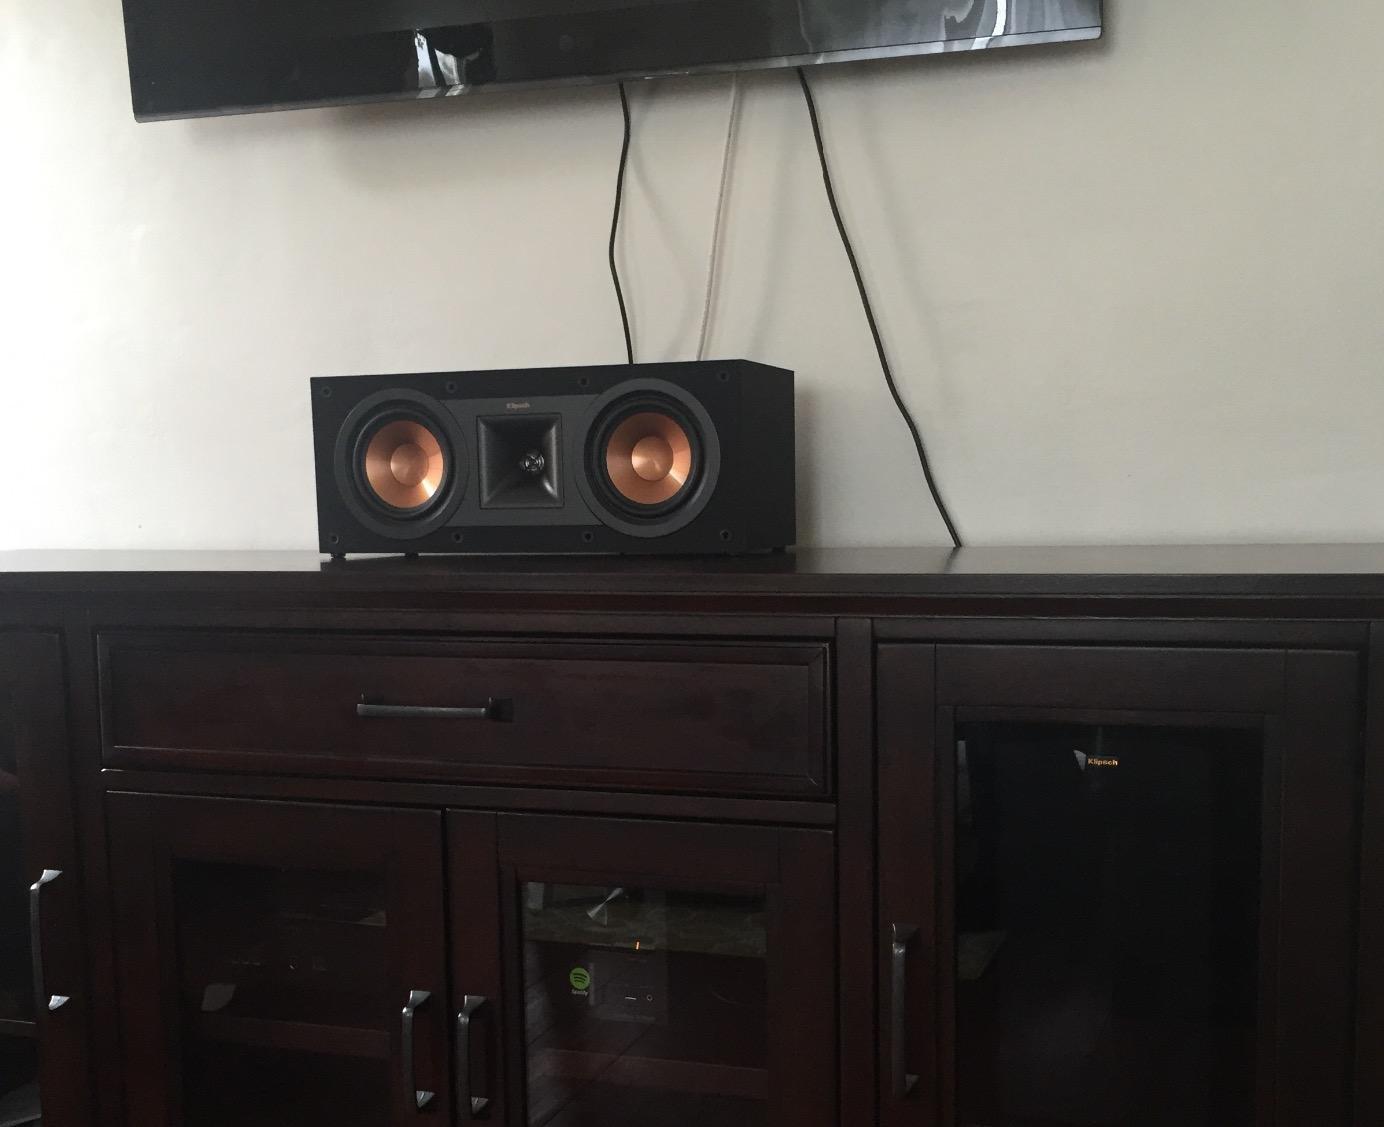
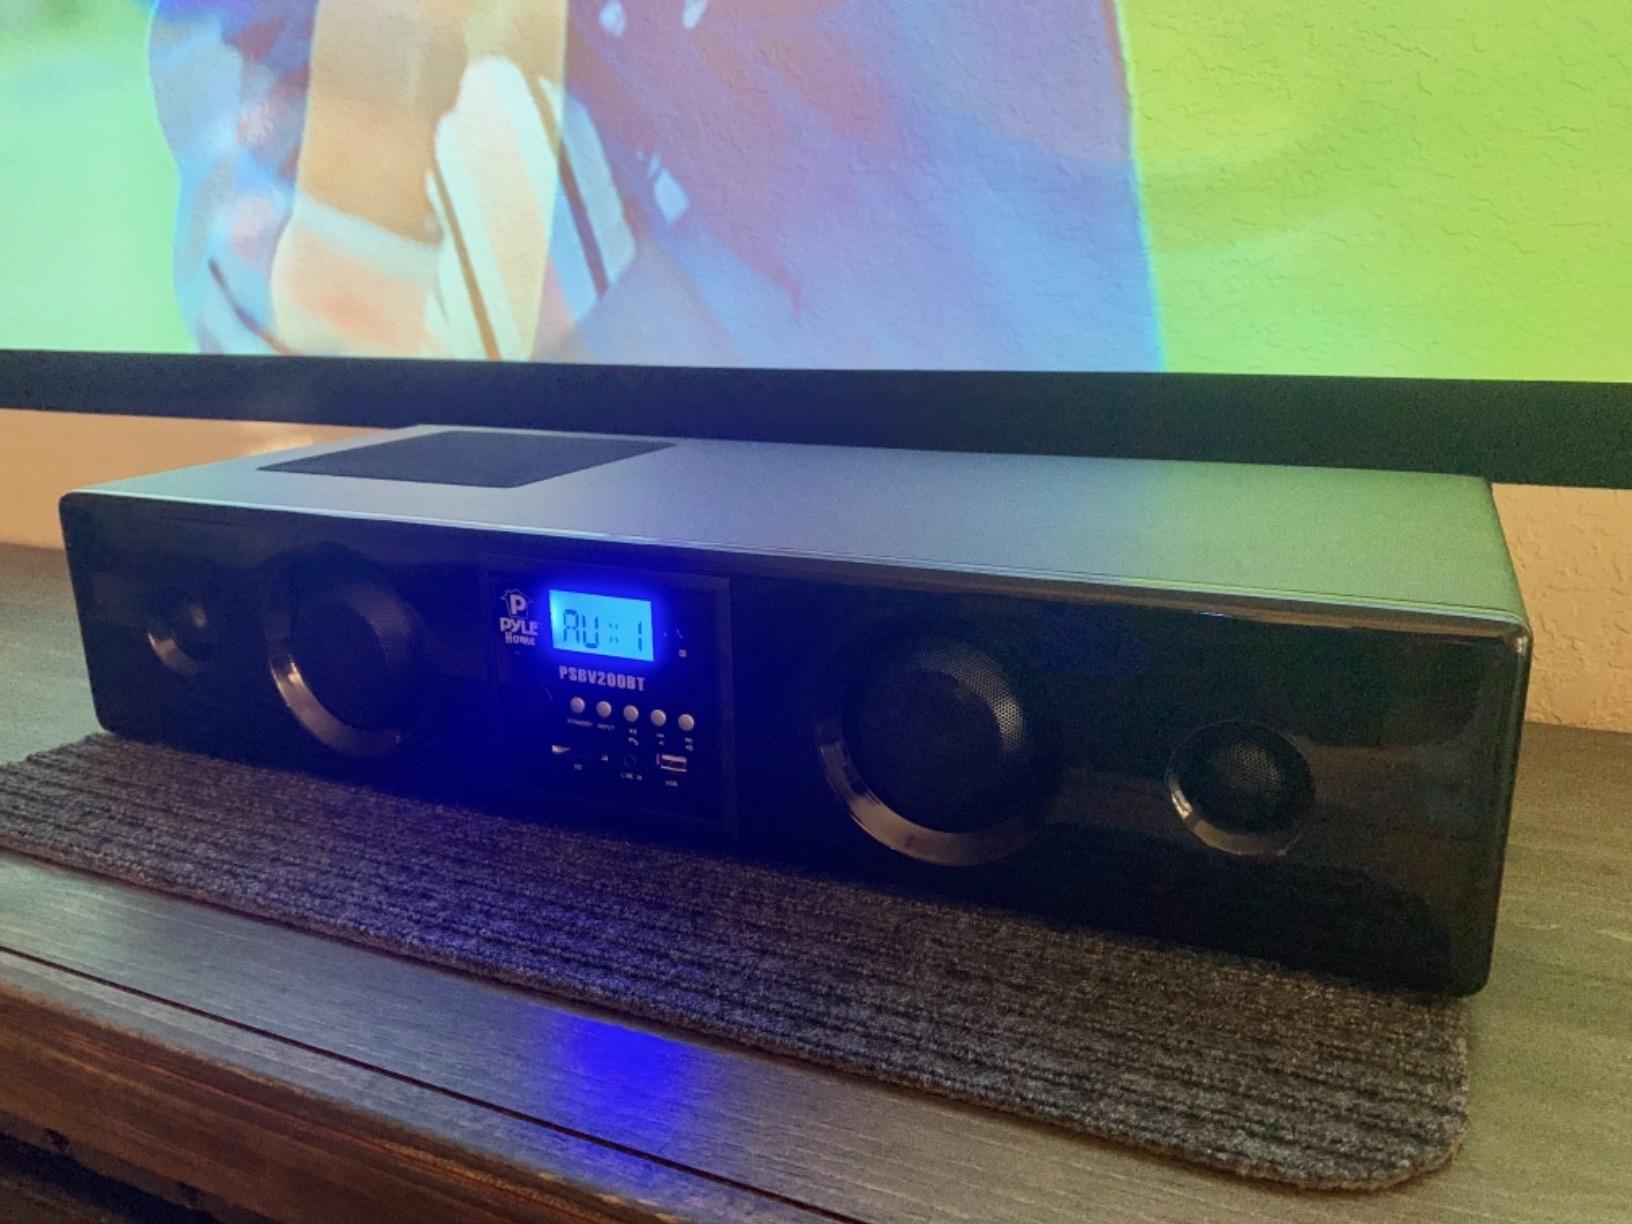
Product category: speaker
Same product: no